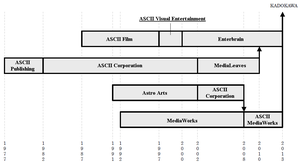
Frise chronologique du début des entreprises ASCII, MediaWorks, ASCII Media Works et Enterbrain à 2013.
MediaWorks, Inc. était une maison d'édition japonaise créée en octobre 1992. Elle était connue pour sa marque Dengeki, composée notamment des magazines Monthly Comic Dengeki Daioh et Dengeki G's Magazine, et de sa principale collection de light novel, Dengeki Bunko. La société a fusionné avec ASCII Corporation en avril 2008 pour former ASCII Media Works sous l'égide de leur société mère Kadokawa Group Holdings.
ASCII est une marque de Kadokawa ASCII Research Laboratories, Inc., filiale du conglomérat médiatique japonais Kadokawa Corporation. ASCII Corporation était à l'origine une maison d'édition qui produit des magazines et des livres sur l'informatique et les technologies de l'information basé à Tokyo au Japon. Elle fut l'un des acteurs principaux dans la création du standard MSX, un micro-ordinateur japonais, et du logiciel RPG Maker.
Enterbrain, anciennement Enterbrain, Inc. et ASCII Film Co., Ltd., est une marque de la maison d'édition japonaise Kadokawa Future Publishing depuis le 1ᵉʳ octobre 2013. Elle était une maison d'édition spécialisée dans les magazines généralement consacrés aux jeux vidéo et aux loisirs numériques ainsi que des guides de jeux vidéo et de stratégie. Elle publiait une petite sélection d'artbooks d'anime. Son siège social se trouvait à Tokyo, au Japon, avec un capital versé de 410 millions de yens. Son dernier président avant son absorption était Hirokazu Hamamura. Enterbrain est associée avec MediaLeaves, ASCII Corporation et Sarugakucho, et édite également des jeux vidéo et des logiciels.